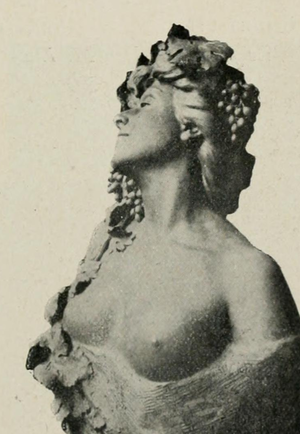
Femme aux raisins
Laure Hayman née au Chili le 11 juin 1851 et morte à Monaco en 1932 ou 1939 est une sculptrice, salonnière et demi-mondaine française.